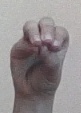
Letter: ha